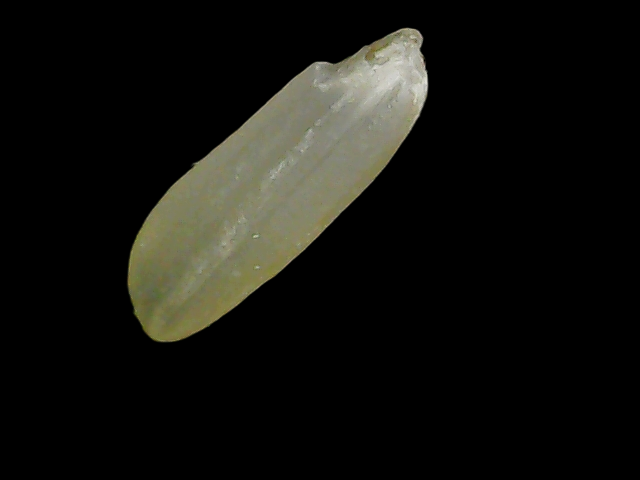
Rice variety: Binadhan21